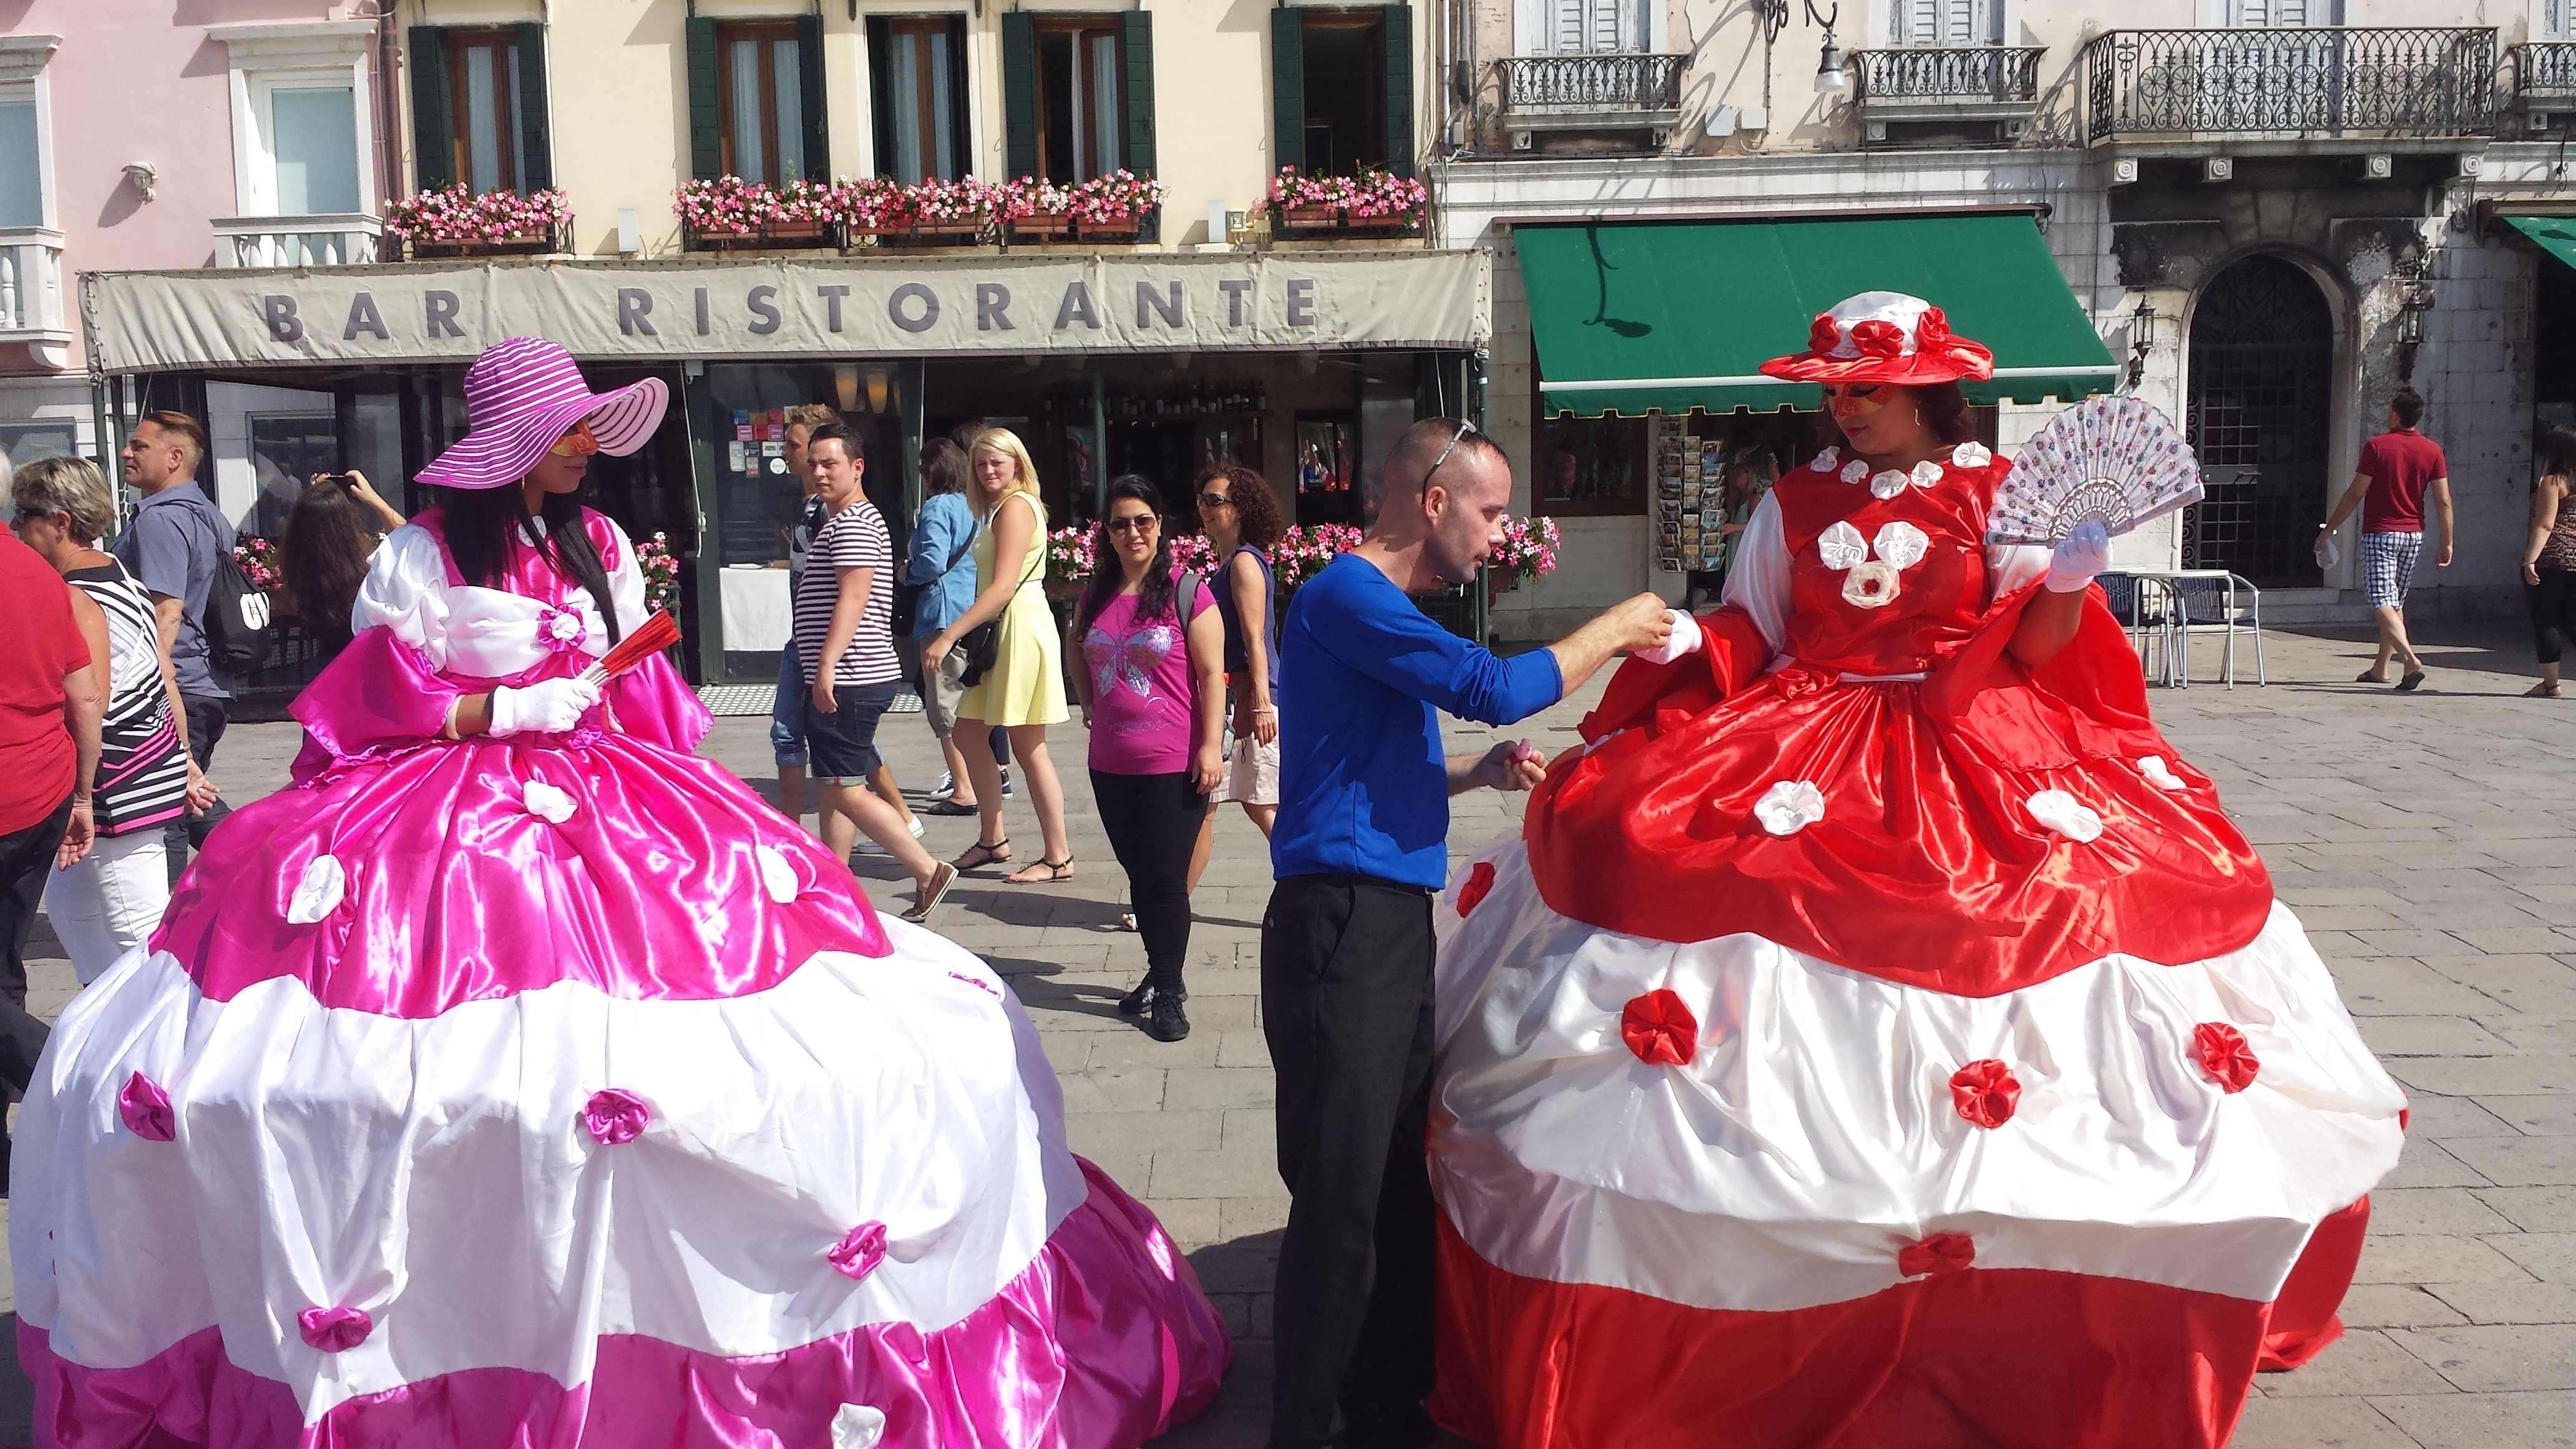
dance, carnival, performance art, festival, event, tradition, costume, folk dance